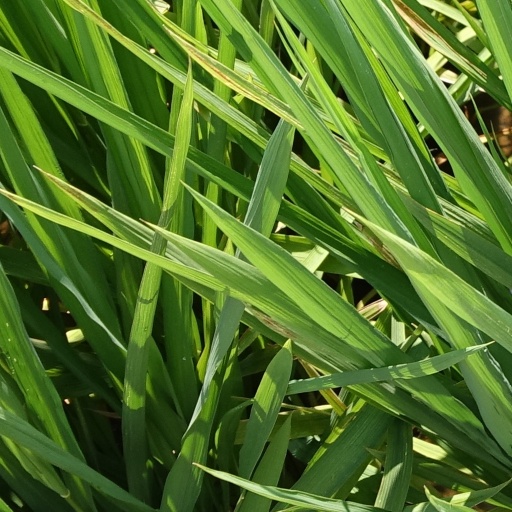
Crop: rice